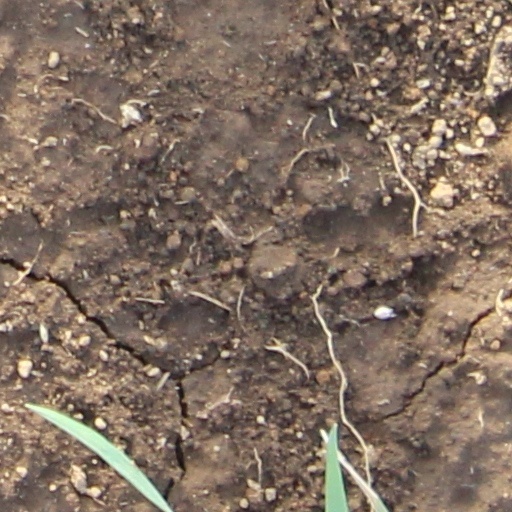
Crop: wheat